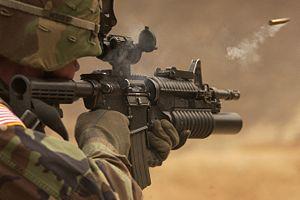
Le Colt M4 est une carabine militaire conçue aux États-Unis, en service dans les forces spéciales américaines à partir de 1994 et qui remplace les variantes du M16 dont il est dérivé dans toutes les unités de combat américaines.